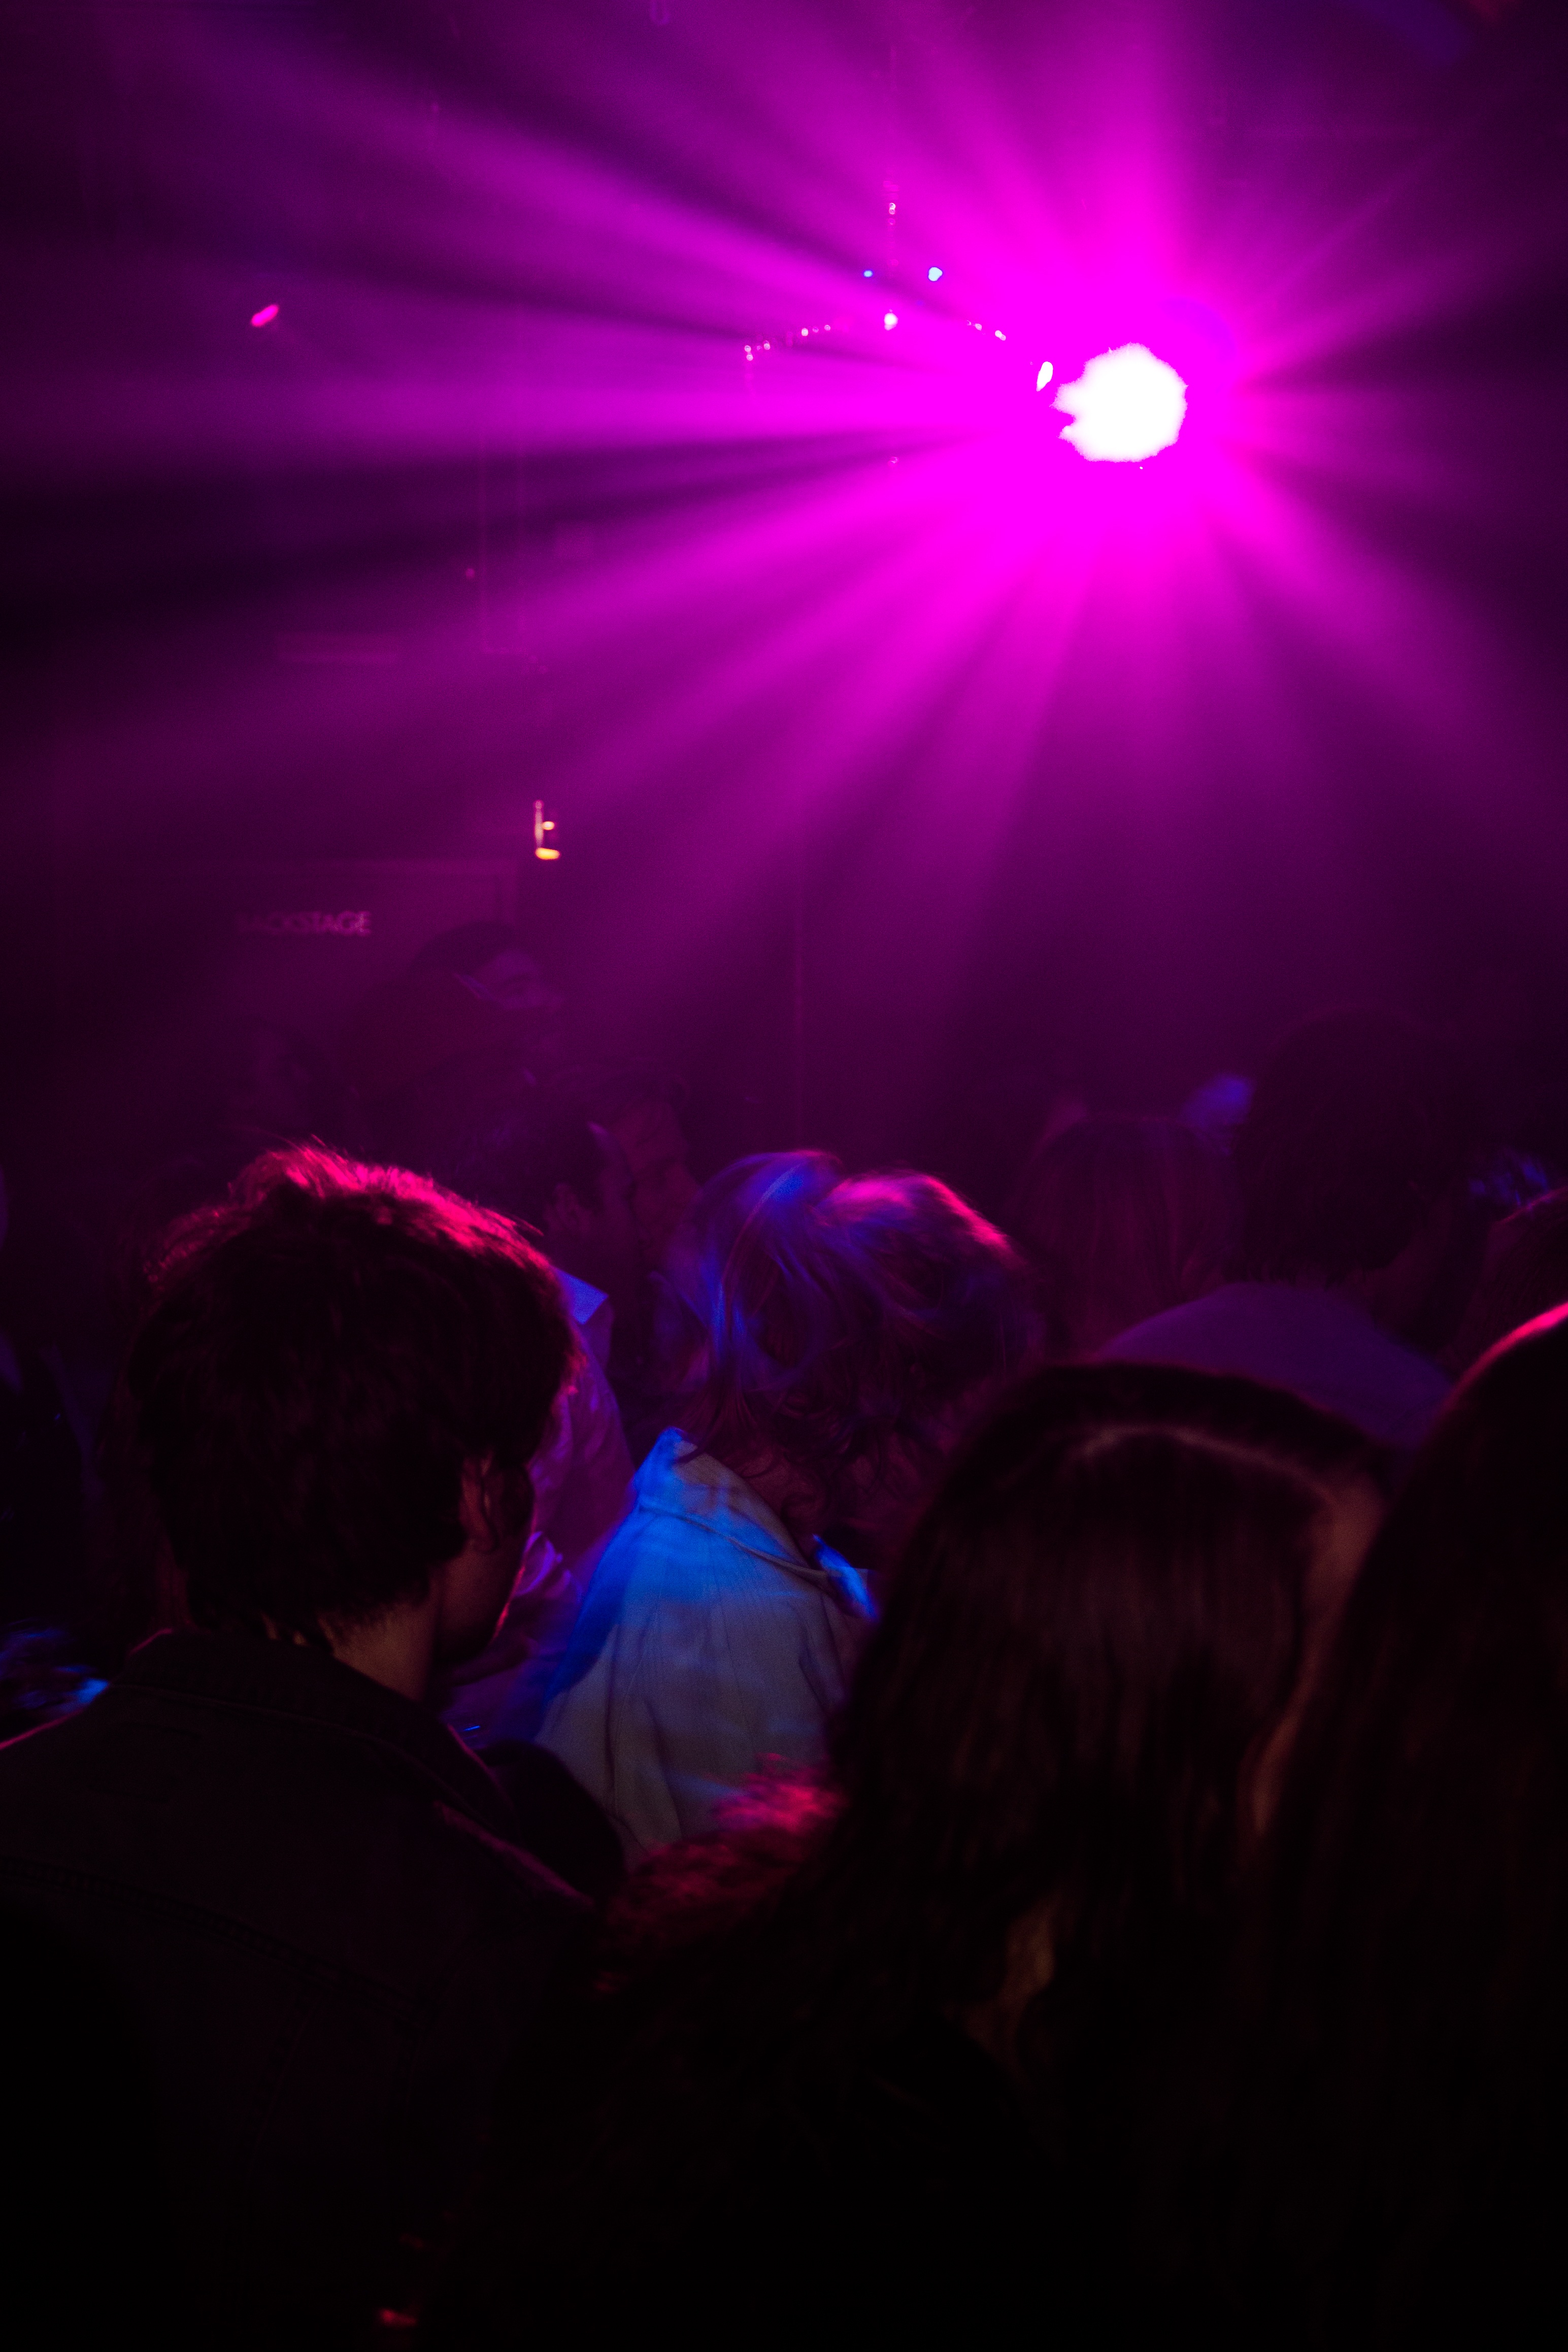
music, light, night, purple, atmosphere, concert, color, darkness, lighting, rave, stage, performance, party, dancing, entertainment, disco, nightclub, going out, rock concert